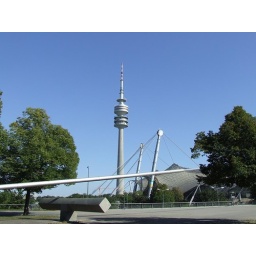
Olympic tower from the other side of the road with the memorial to the murdered Israeli athletes in the foreground